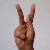
The image shows a hand gesture representing the letter 'K' in Indian Sign Language.